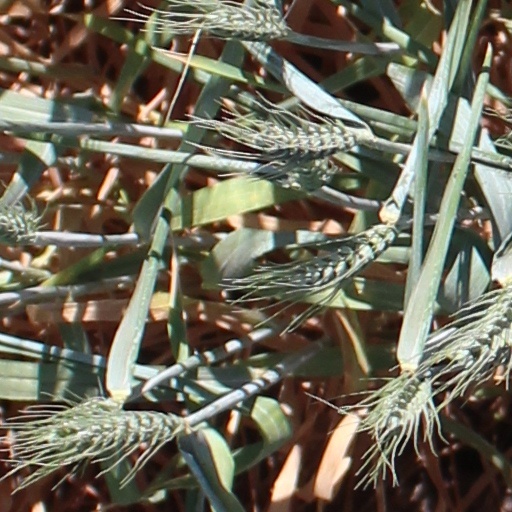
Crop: wheat